Ray Charles

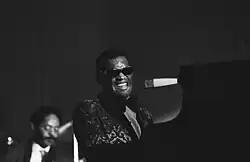
Charles in 1971

In June 1952, Atlantic bought Charles' contract for $2,500 (US$ in dollars). His first recording session for Atlantic ("The Midnight Hour"/"Roll with My Baby") took place in September 1952, although his last Swing Time release ("Misery in My Heart"/"The Snow Is Falling") would not appear until February 1953.